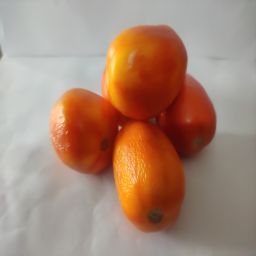
Crop: Tomato
Quality: Ripe